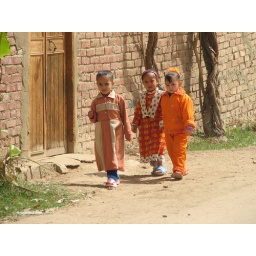
Young girls walking down the street in Bahriya